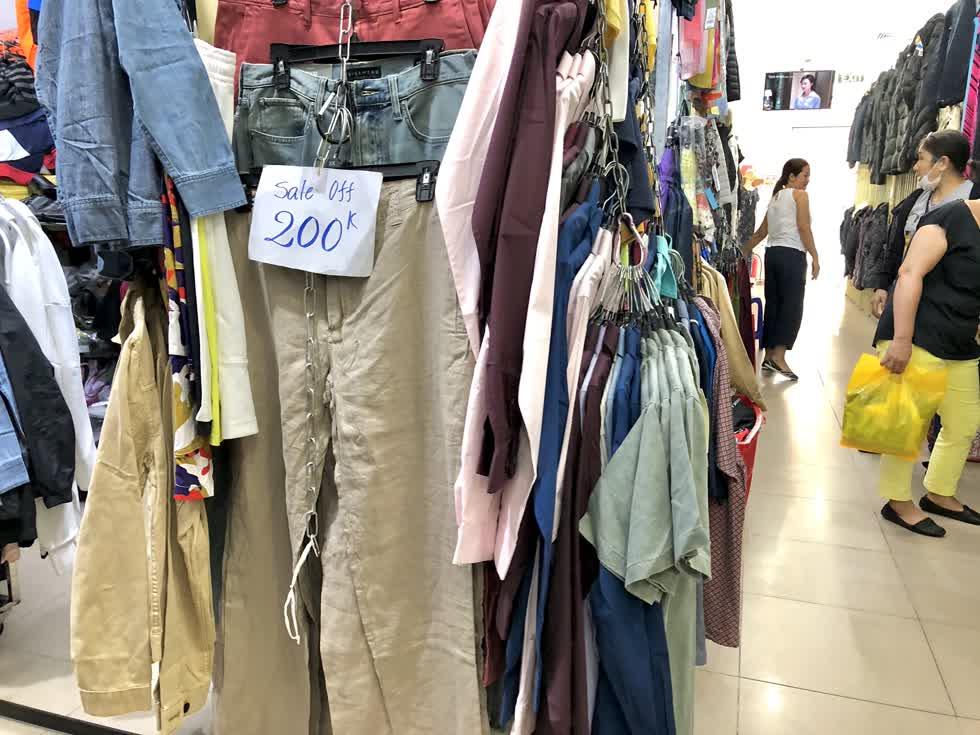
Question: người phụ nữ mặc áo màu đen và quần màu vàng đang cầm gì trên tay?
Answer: túi đựng đồ màu vàng